Robert Gould Shaw

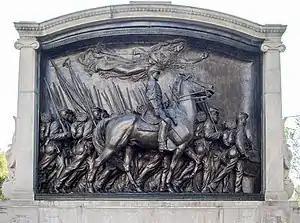
Bronze memorial to Shaw and the 54th regiment, by sculptor Augustus Saint-Gaudens, Boston Common (dedicated 1897)

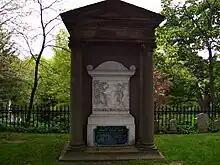
Shaw memorial at Mount Auburn Cemetery, Cambridge, Massachusetts

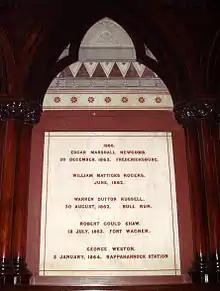
Entry for Shaw in Harvard University's Memorial Hall

The Robert Gould Shaw School, West Roxbury, Massachusetts, a Boston Public School, opened in 1936 but is now closed.